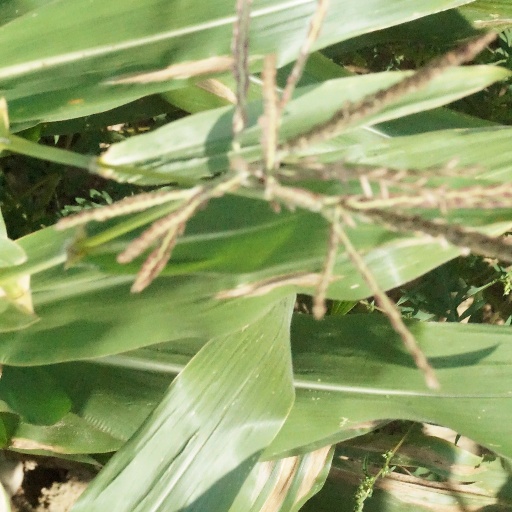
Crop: maize; corn